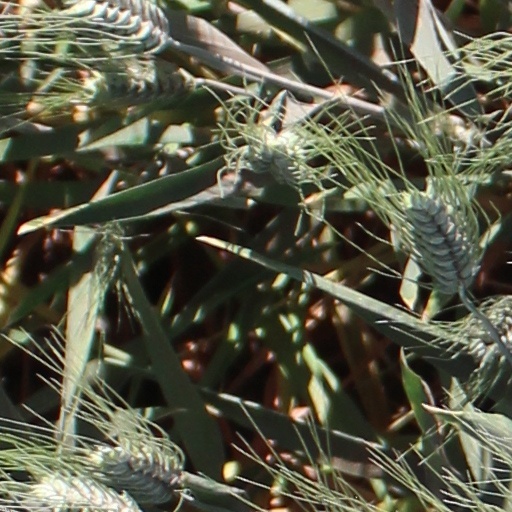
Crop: wheat